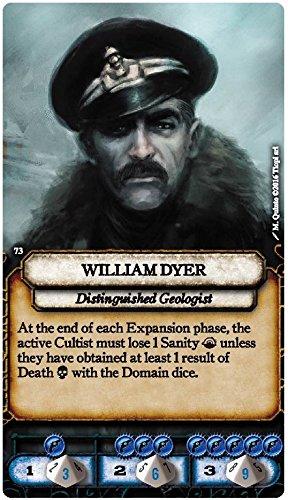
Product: Funforge Kingsport Festival The Card Game
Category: Toys & Games | Games & Accessories | Card Games
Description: For 3-5 Players.
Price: $12.98
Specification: ProductDimensions:8x1.4x8inches|ItemWeight:1pounds|ShippingWeight:1pounds(Viewshippingratesandpolicies)|DomesticShipping:ItemcanbeshippedwithinU.S.|InternationalShipping:ThisitemcanbeshippedtoselectcountriesoutsideoftheU.S.LearnMore|ASIN:B01N33D8QE|Itemmodelnumber:PGS208|Manufacturerrecommendedage:13yearsandup